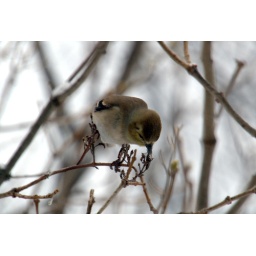
This little guy was in the lilac tree outside my window eating seeds